Roger Holzberg

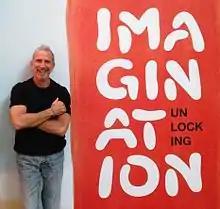

Holzberg founded My Bridge 4 Life (MB4L) to provide a wellness network for people facing health crises. MB4L partners with leading healthcare organizations and foundations to enhance patient community awareness, engagement and interaction. My Bridge 4 Life wellness networks enable patients to connect for customized professional healthcare content and expert educational support. MB4L also supports the patient community with professionally curated evidence based Tips 4 Life, one-on-one coaching and Video Survival Guides and Ebooks featuring leading specialists. The My Bridge 4 Life support platform has been featured in a series of on camera interviews on Rebels Patch.